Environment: real
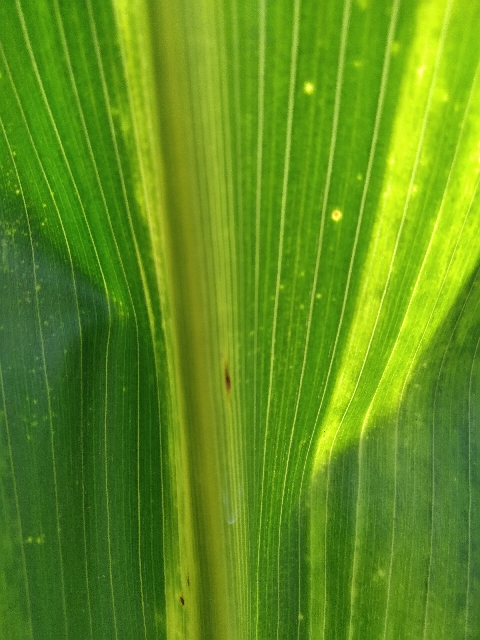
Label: lethal_necrosis